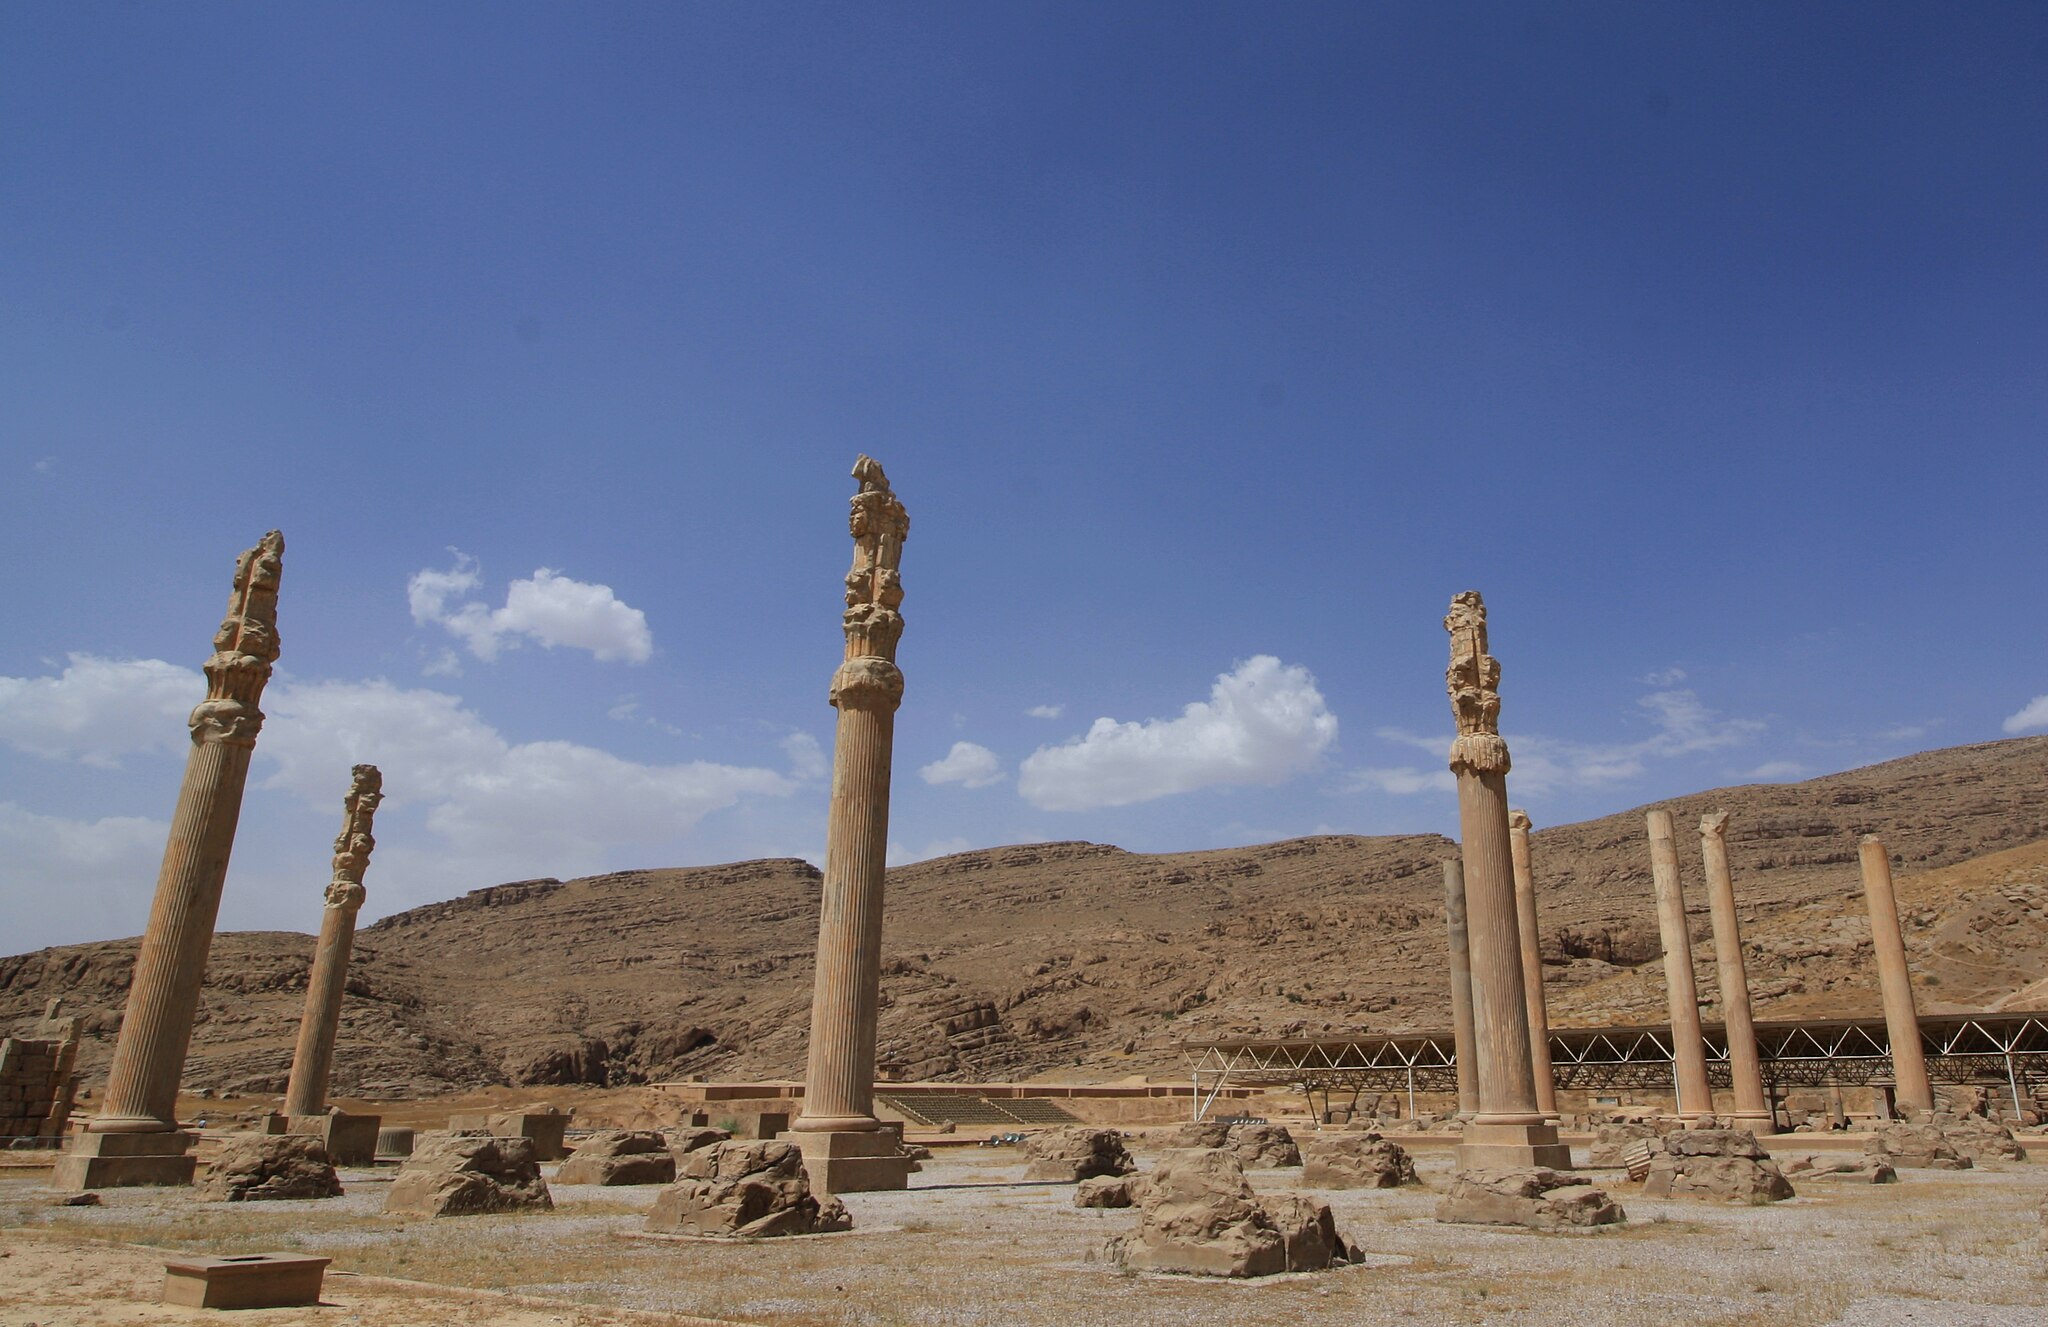
Title: Persepolis (19538462631)
Description: Persepolis , Iran
Date: 2015-06-11 11:40
Categories: Apadana of Persepolis, Flickr images reviewed by FlickreviewR 2, 2015 in Persepolis, Files from Blondinrikard Fröberg Flickr stream